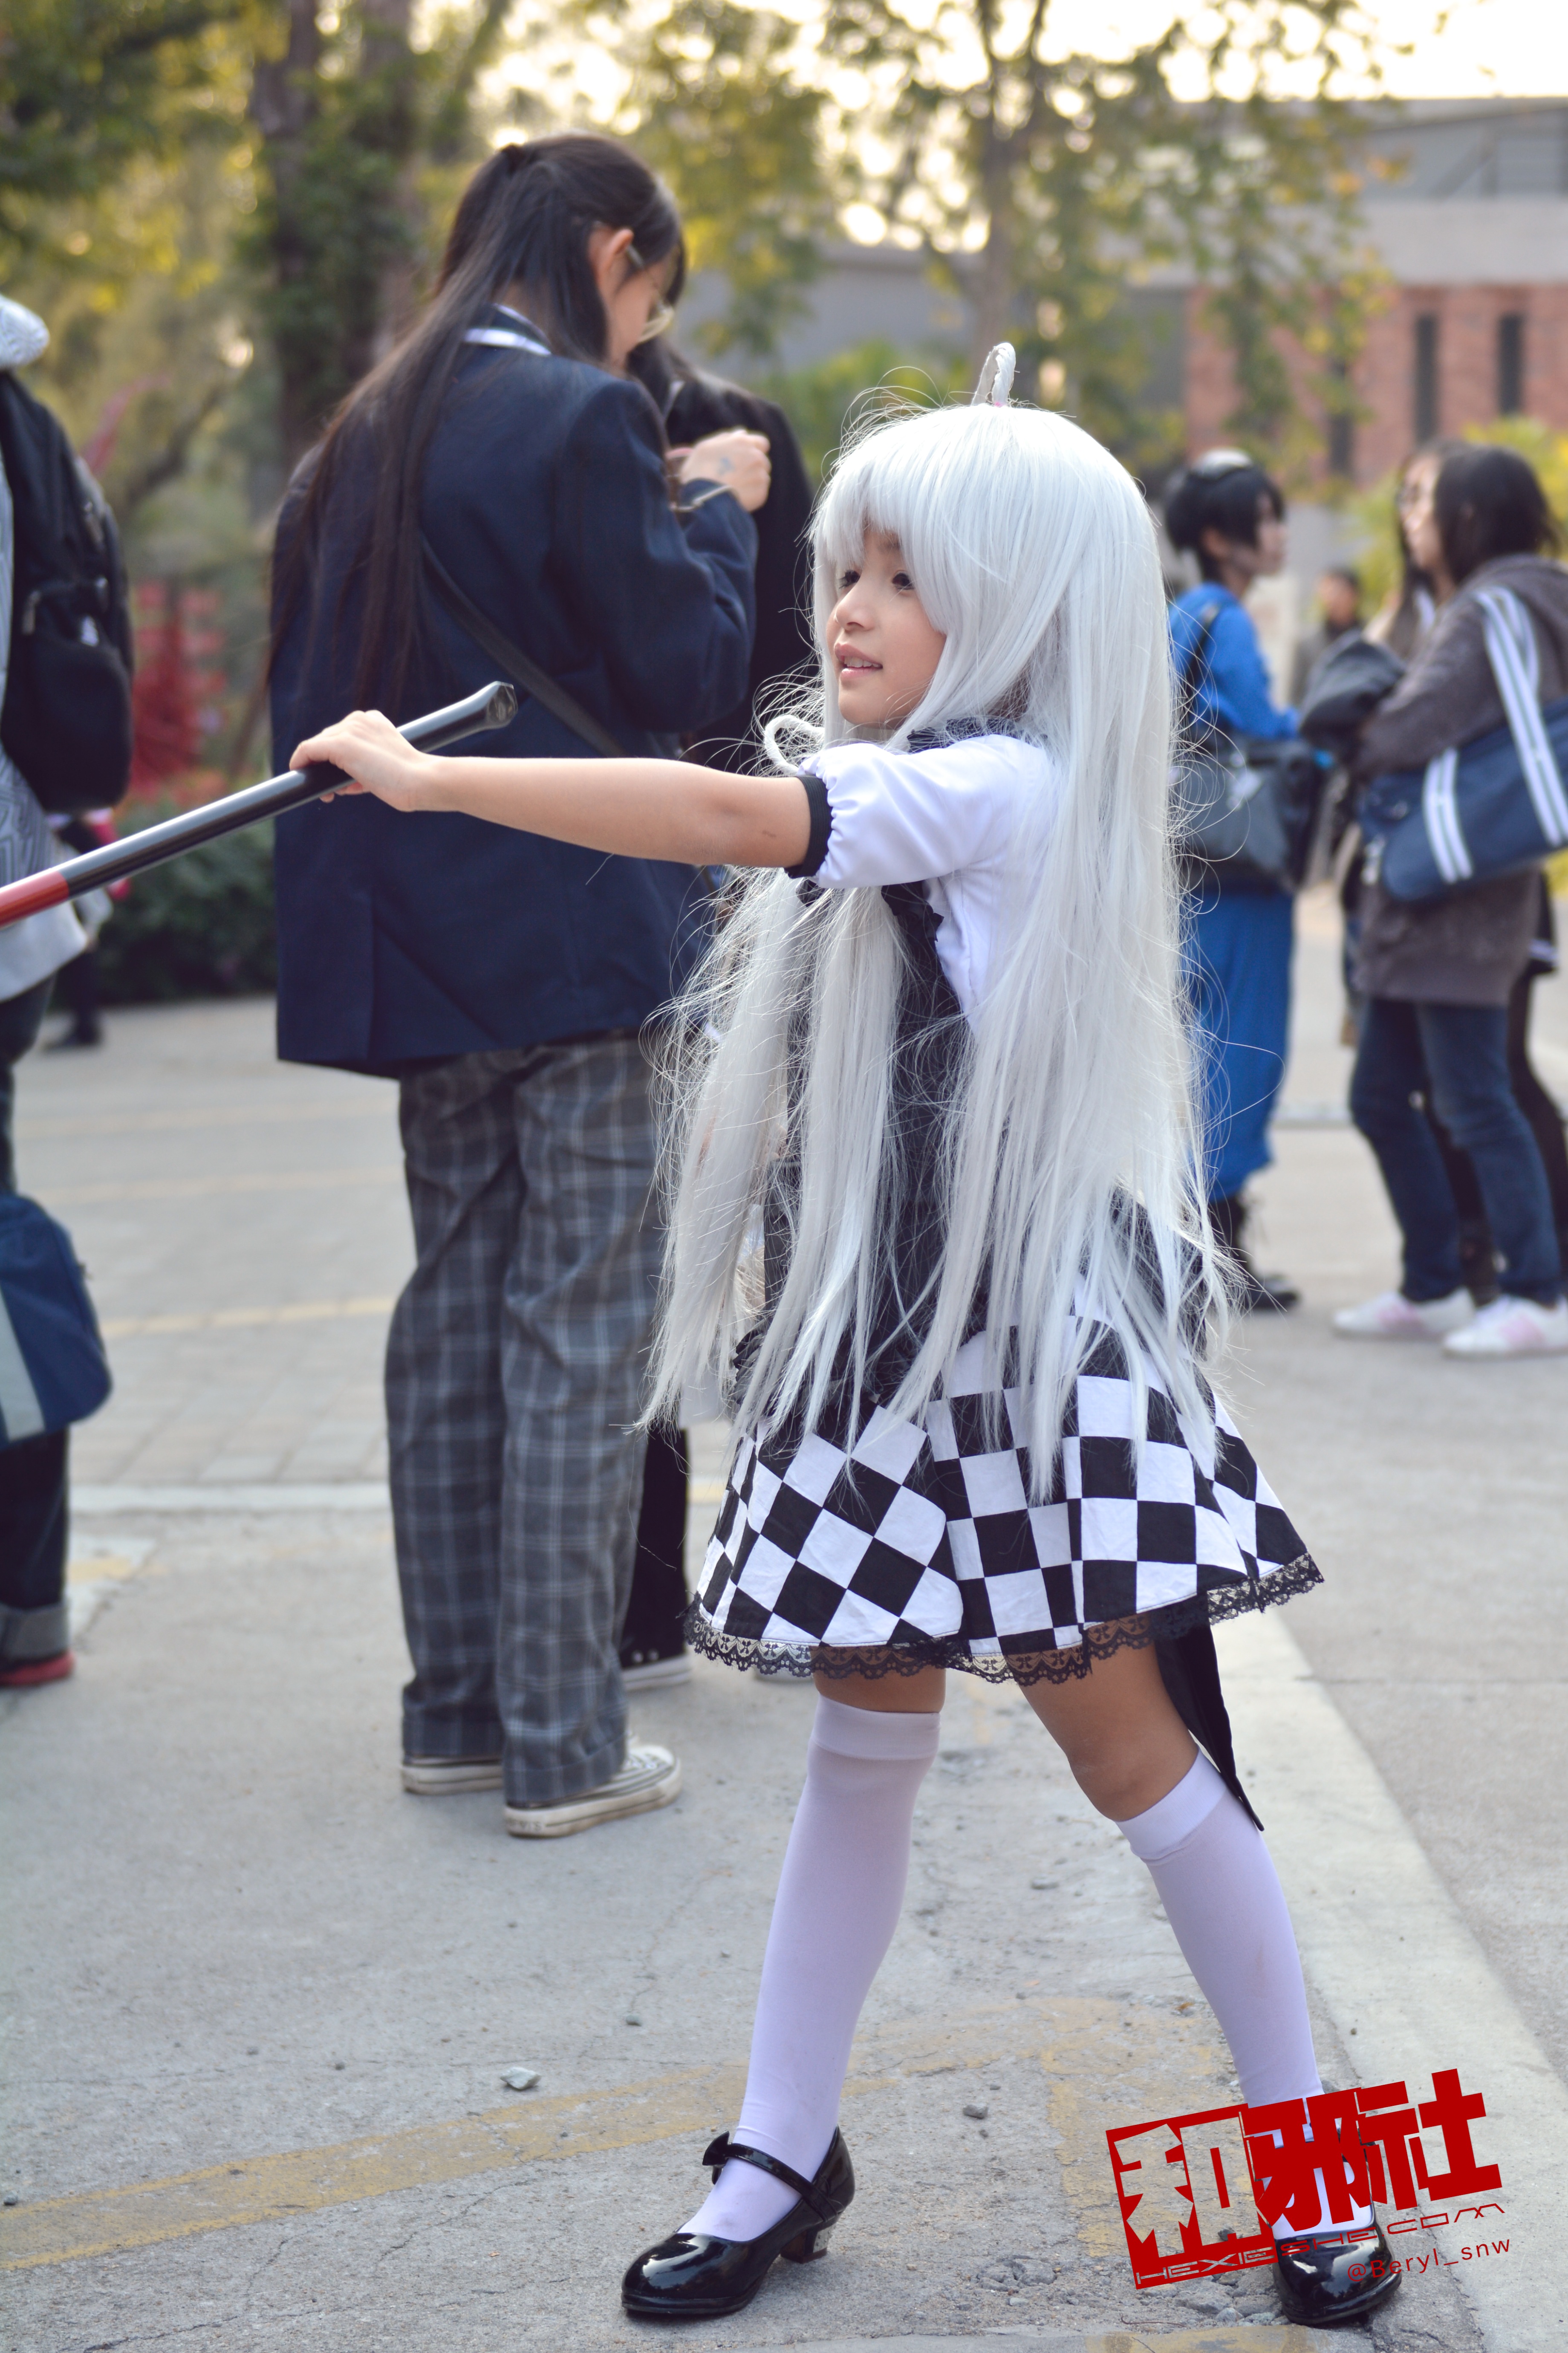
girl, play, cute, dusk, asian, dslr, portrait, fashion, nikon, clothing, lady, outdoors, cosplay, japanese, canton, f28, nikkor, backlit, 2470, d7100, costume, comic, comiccon, interaction